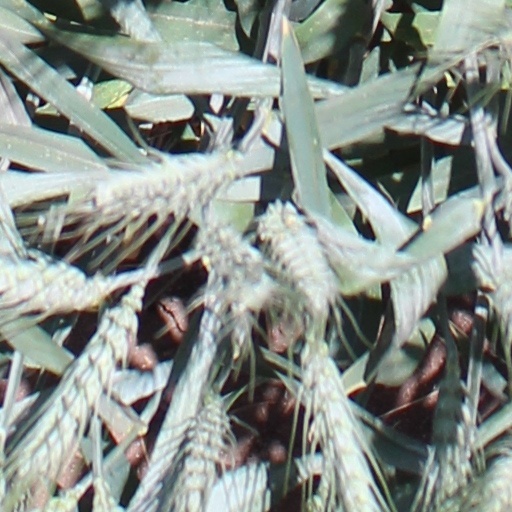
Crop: wheat